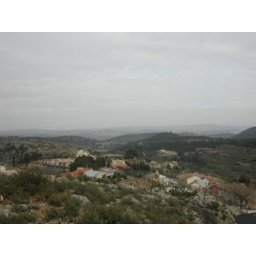
Remote village in the mountains in Spain. Unfamiliar parked cars are likely to attract attention.